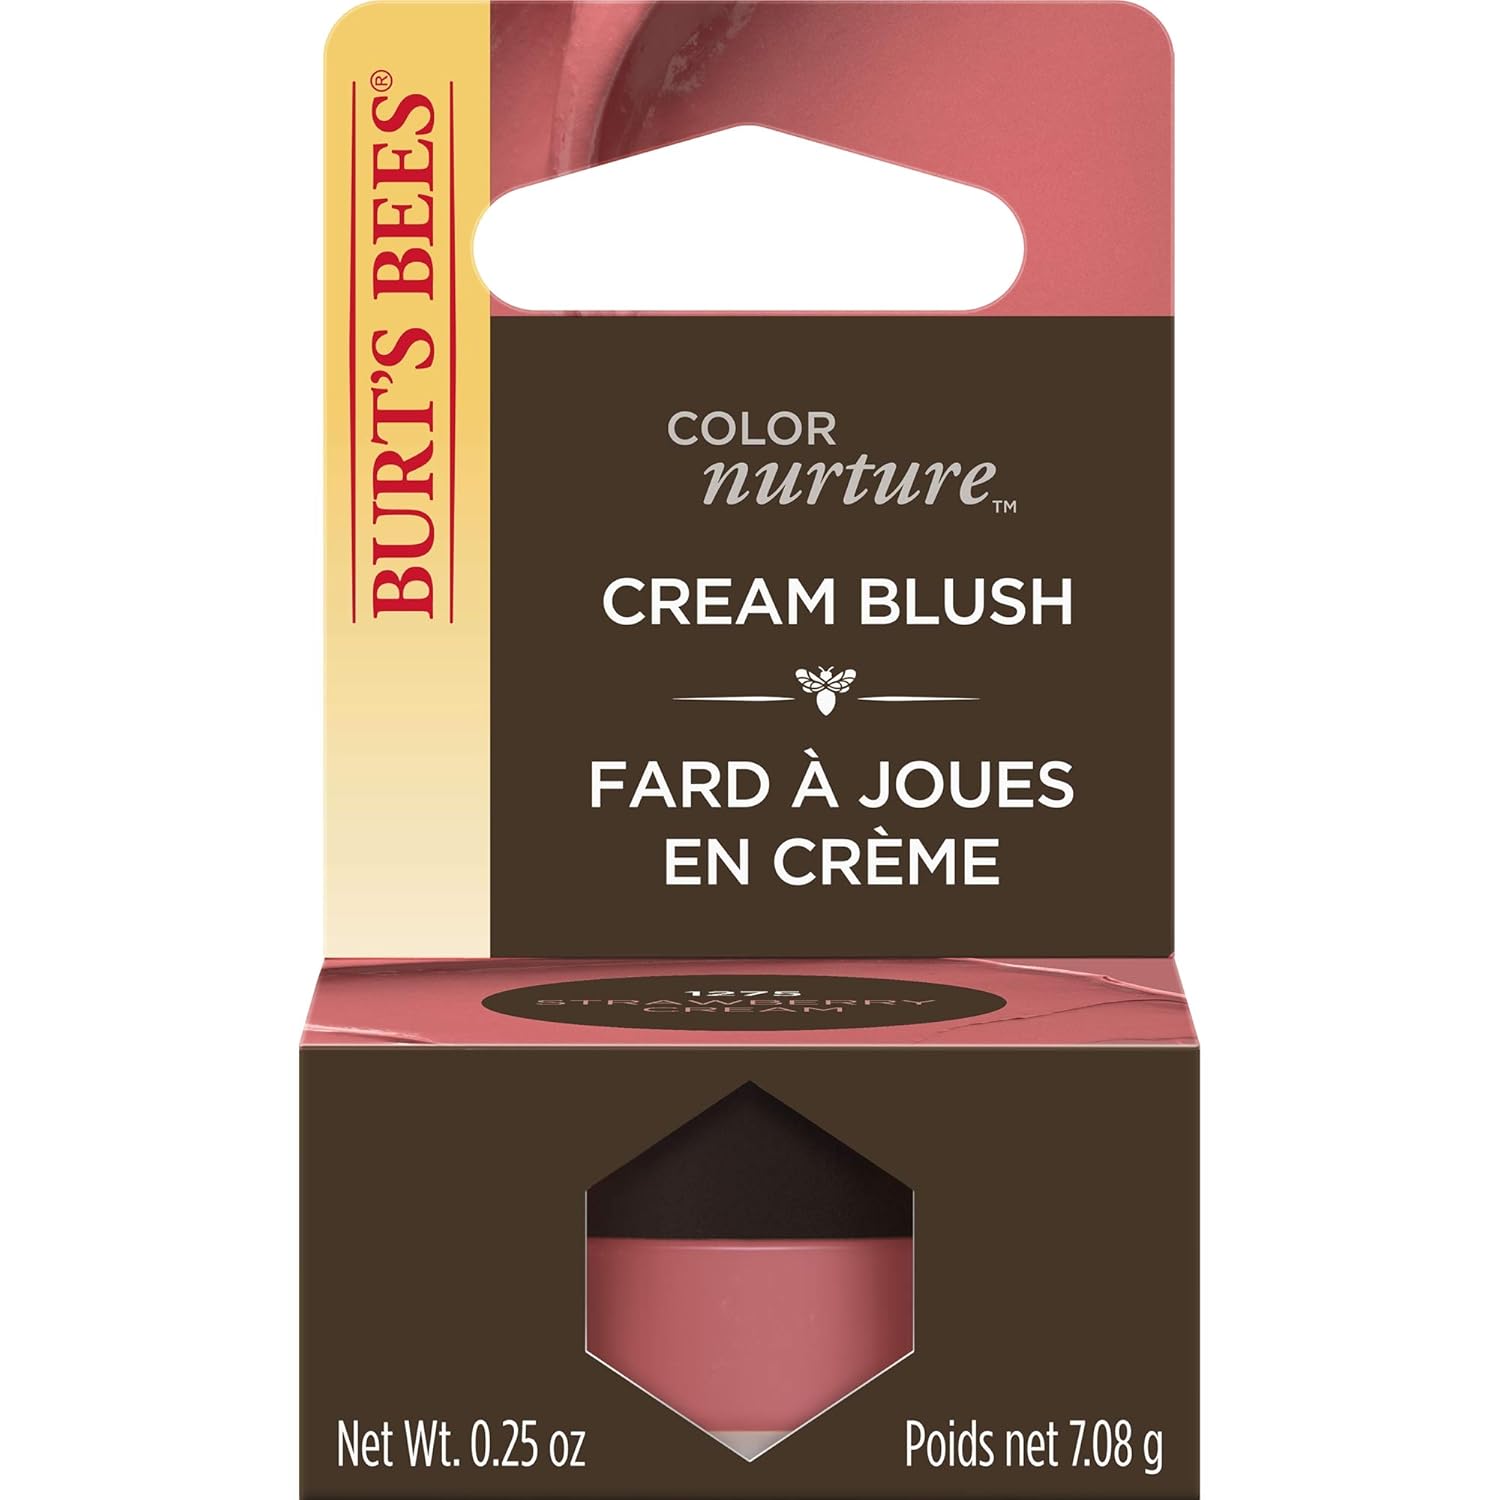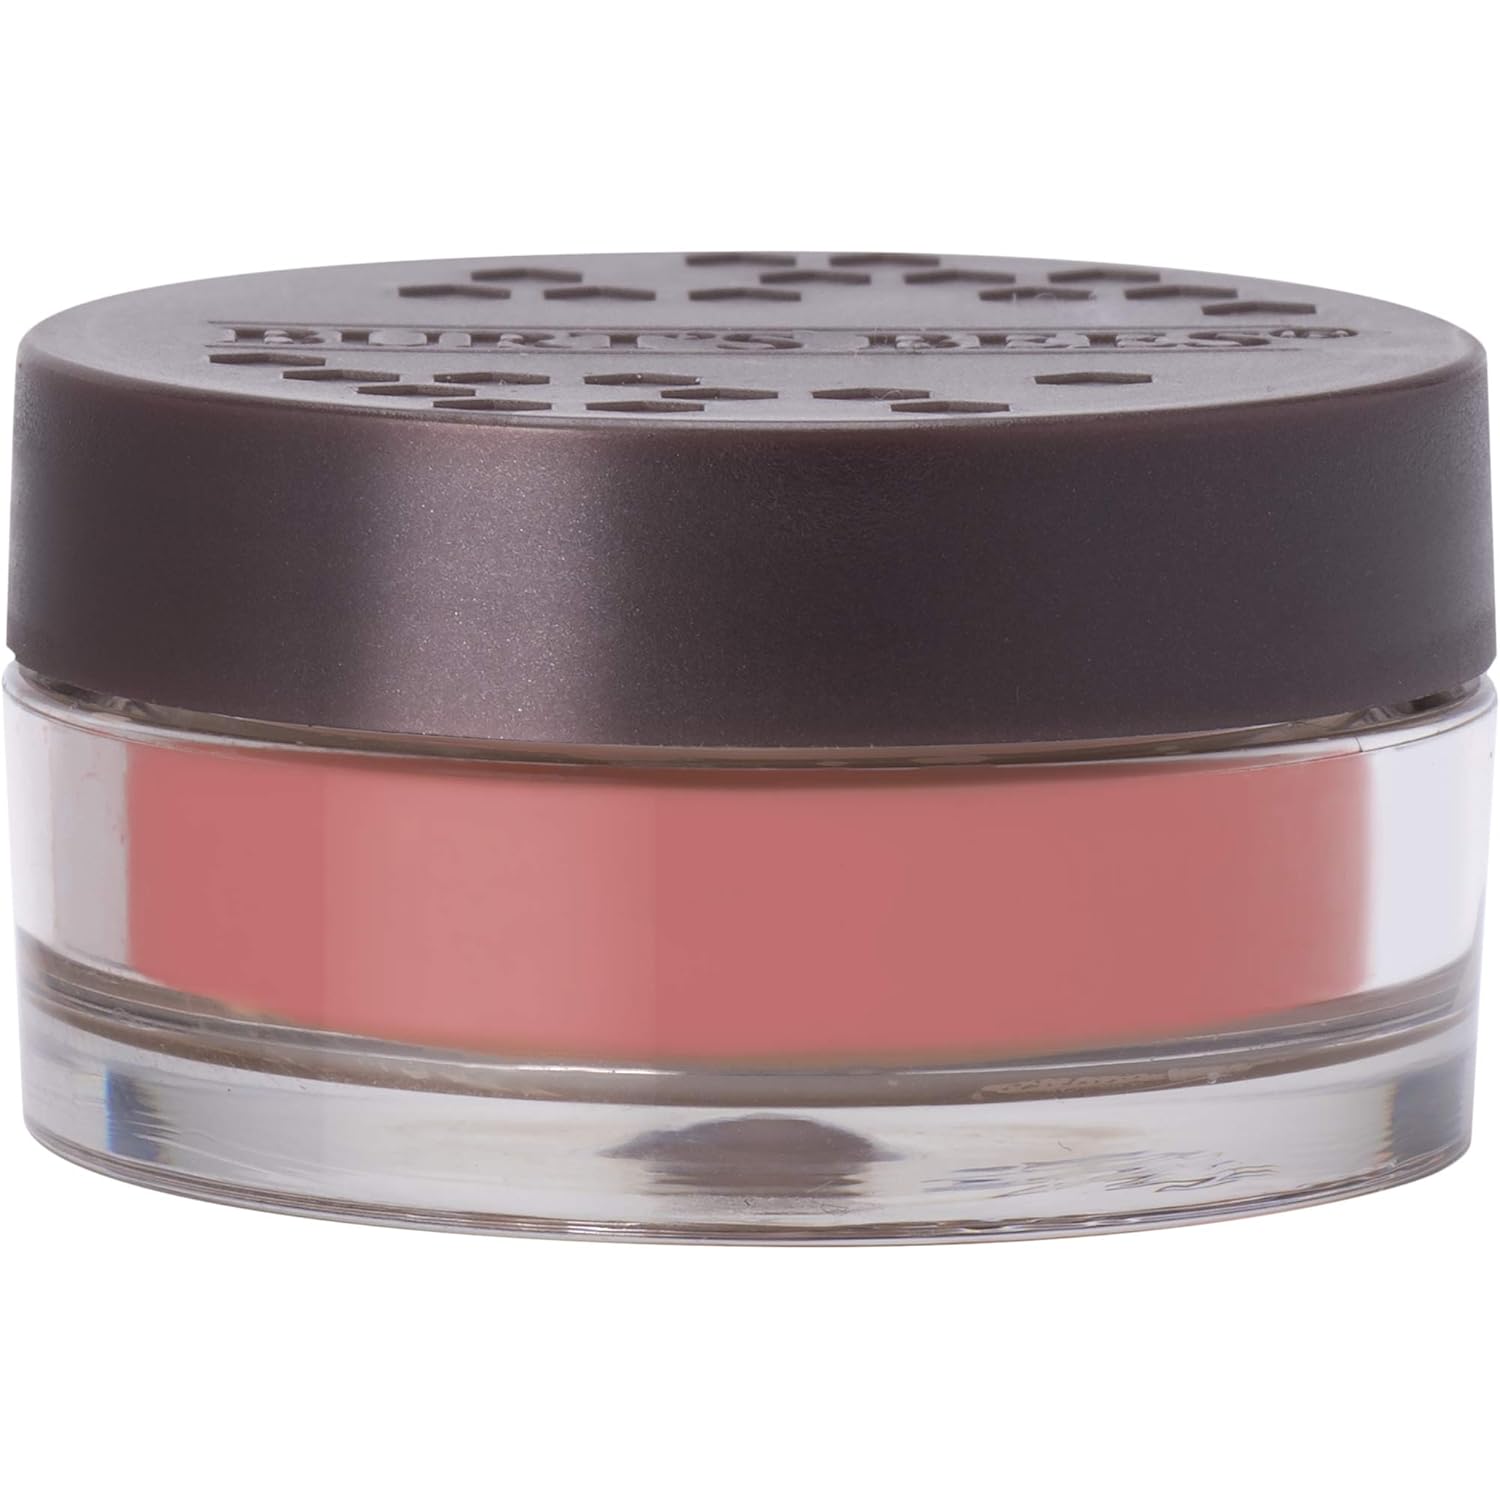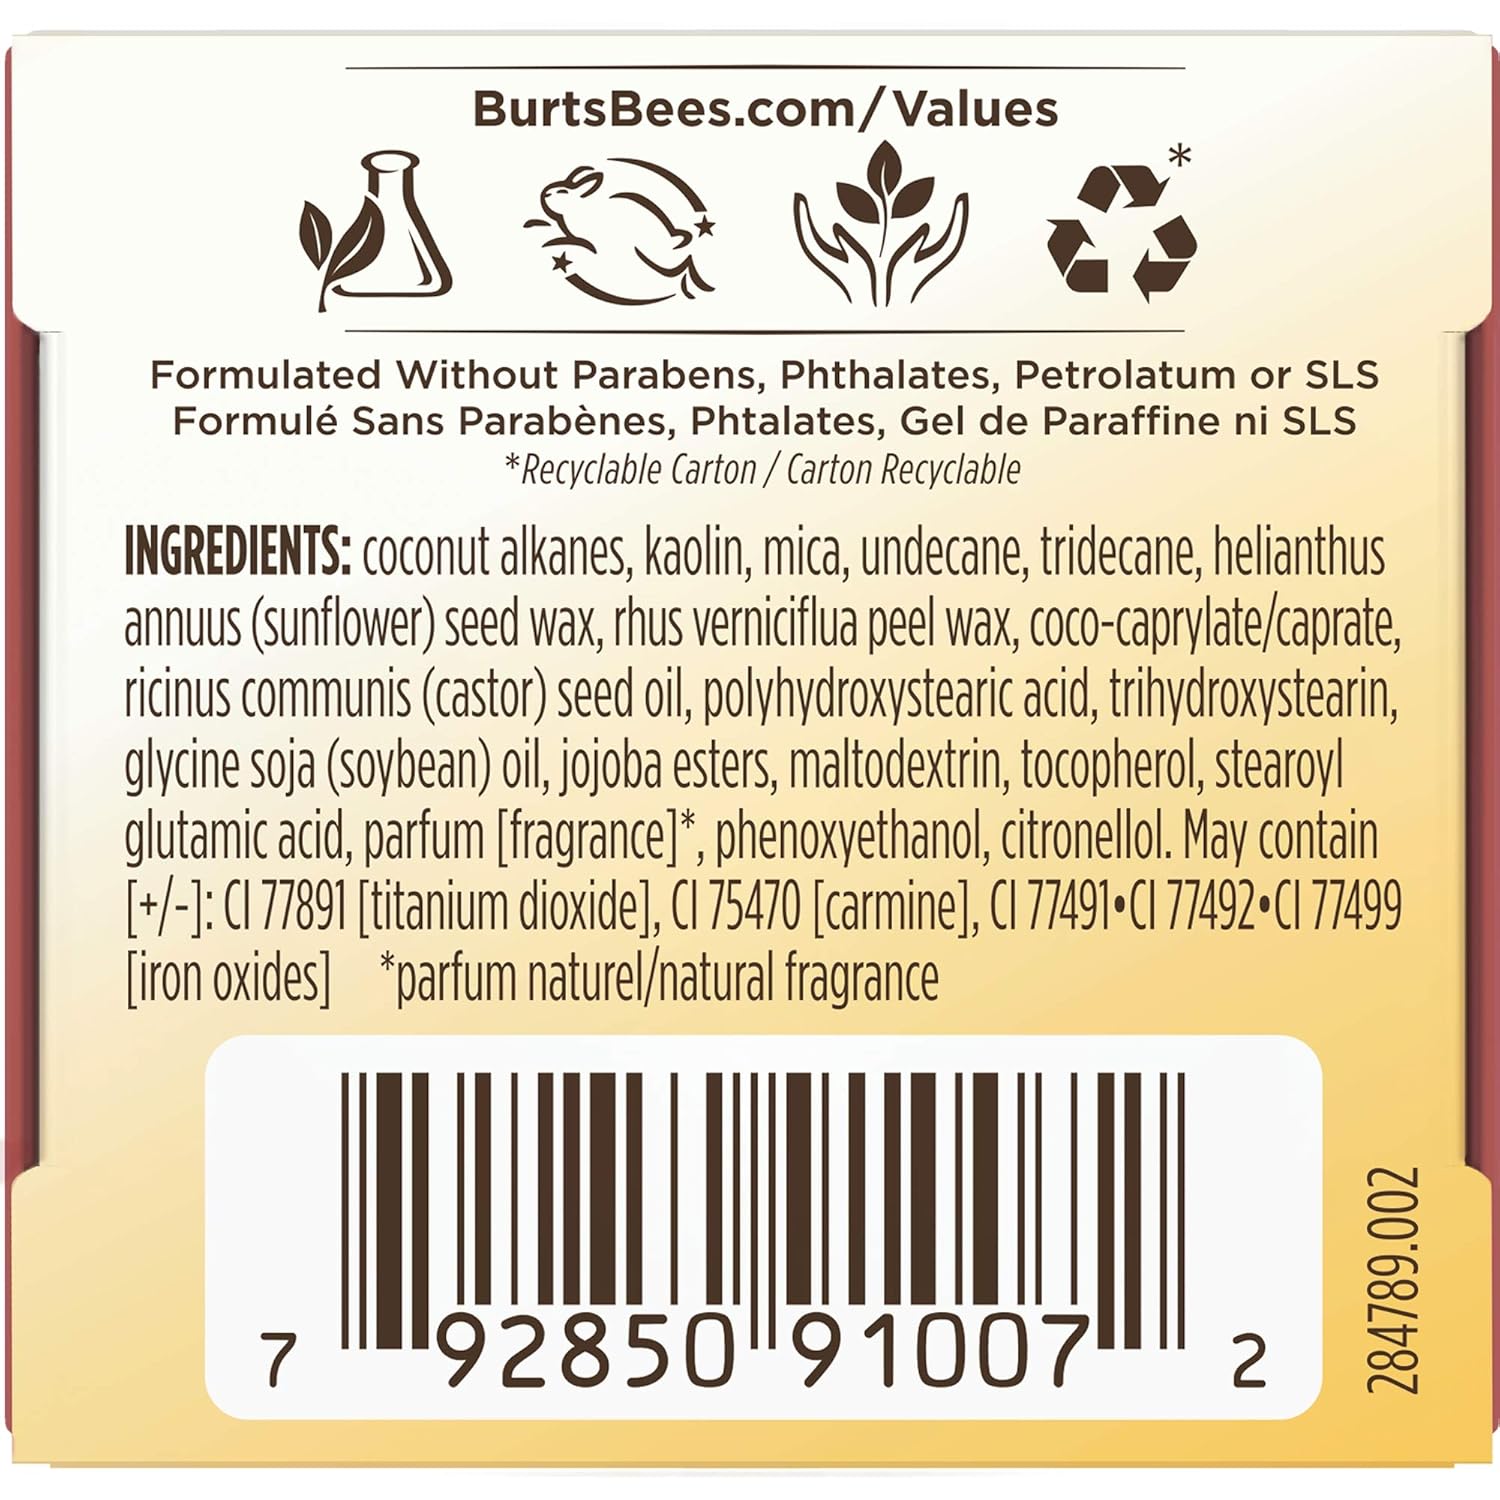
Burts Bees Strawberry Cream Color Nurture Cream Blush, 7.08 GR
Category: All Beauty
Get a natural flush of color that nourishes and moisturizes your skin with this luxurious, ultra-blendable cream blush in Strawberry Cream. Get a natural flush of color that nourishes and moisturizes your skin with this luxurious, ultra-blendable cream blush in Strawberry Cream. Creamy formula blends easily 	Great for on-the-go application 	Skin nourishing ingredients BENEFITS & CLAIMS Creamy formula blends easily 	Great for on-the-go application 	Skin nourishing ingredients Vitamin E Naturally formulated without parabens, phthalates, SLS, or petrolatum INGREDIENTS Ingredients: coconut alkanes, kaolin, mica, undecane, tridecane, INGREDIENTS: helianthus annuus (sunflower) seed wax, rhus verniciflua peel wax, coco-caprylate/caprate, ricinus communis (castor) seed oil, polyhydroxystearic acid, trihydroxystearin, glycine soja (soybean) oil, jojoba esters, maltodextrin, tocopherol, stearoyl glutamic acid, parfum [fragrance]*, phenoxyethanol, citronellol. May contain [+/-]: CI 77492 • CI 77891 [titanium dioxide], CI 75470 [carmine], CI 77491 CI 77499 [iron oxides] *parfum naturel/natural fragrance KEY INGREDIENTS Vitamin E Naturally formulated without parabens, phthalates, SLS, or petrolatum Get a natural flush of color with this nourishing, creamy, ultra-blendable blush. Just dot it onto the apples of your cheeks (a little goes a long way) and smooth with your fingertips for a seamless, radiant pop of color. HOW TO USE Get a natural flush of color with this nourishing, creamy, ultra-blendable blush. Just dot it onto the apples of your cheeks (a little goes a long way) and smooth with your fingertips for a seamless, radiant pop of color.
Features: CREAM BLUSH: Burt's Bees Color Nurture Cream Blush makeup comes in a lightweight, luxuriously creamy formula that applies smoothly and blends easily | INSTANTLY MOISTURIZES: Made with nourishing ingredients like coconut and jojoba-derived emollients, berry fruit wax and Vitamin E, this is blush makeup that cares for your skin | NATURAL ORIGIN INGREDIENTS: This Burts Bees Cream Blush is formulated with 99.7% natural origin ingredients and formulated without parabens, phthalates, SLS or petrolatum | EASY TO USE: Toss this blush makeup in your purse for mid-day touch-ups the creamy color is easy to apply and blend, perfect for on-the-go application | RADIANT NATURAL MAKEUP: Cream blush makeup comes in three highly pigmented but still buildable natural colors: Guava Meringue, Strawberry Cream, and Berry Whip